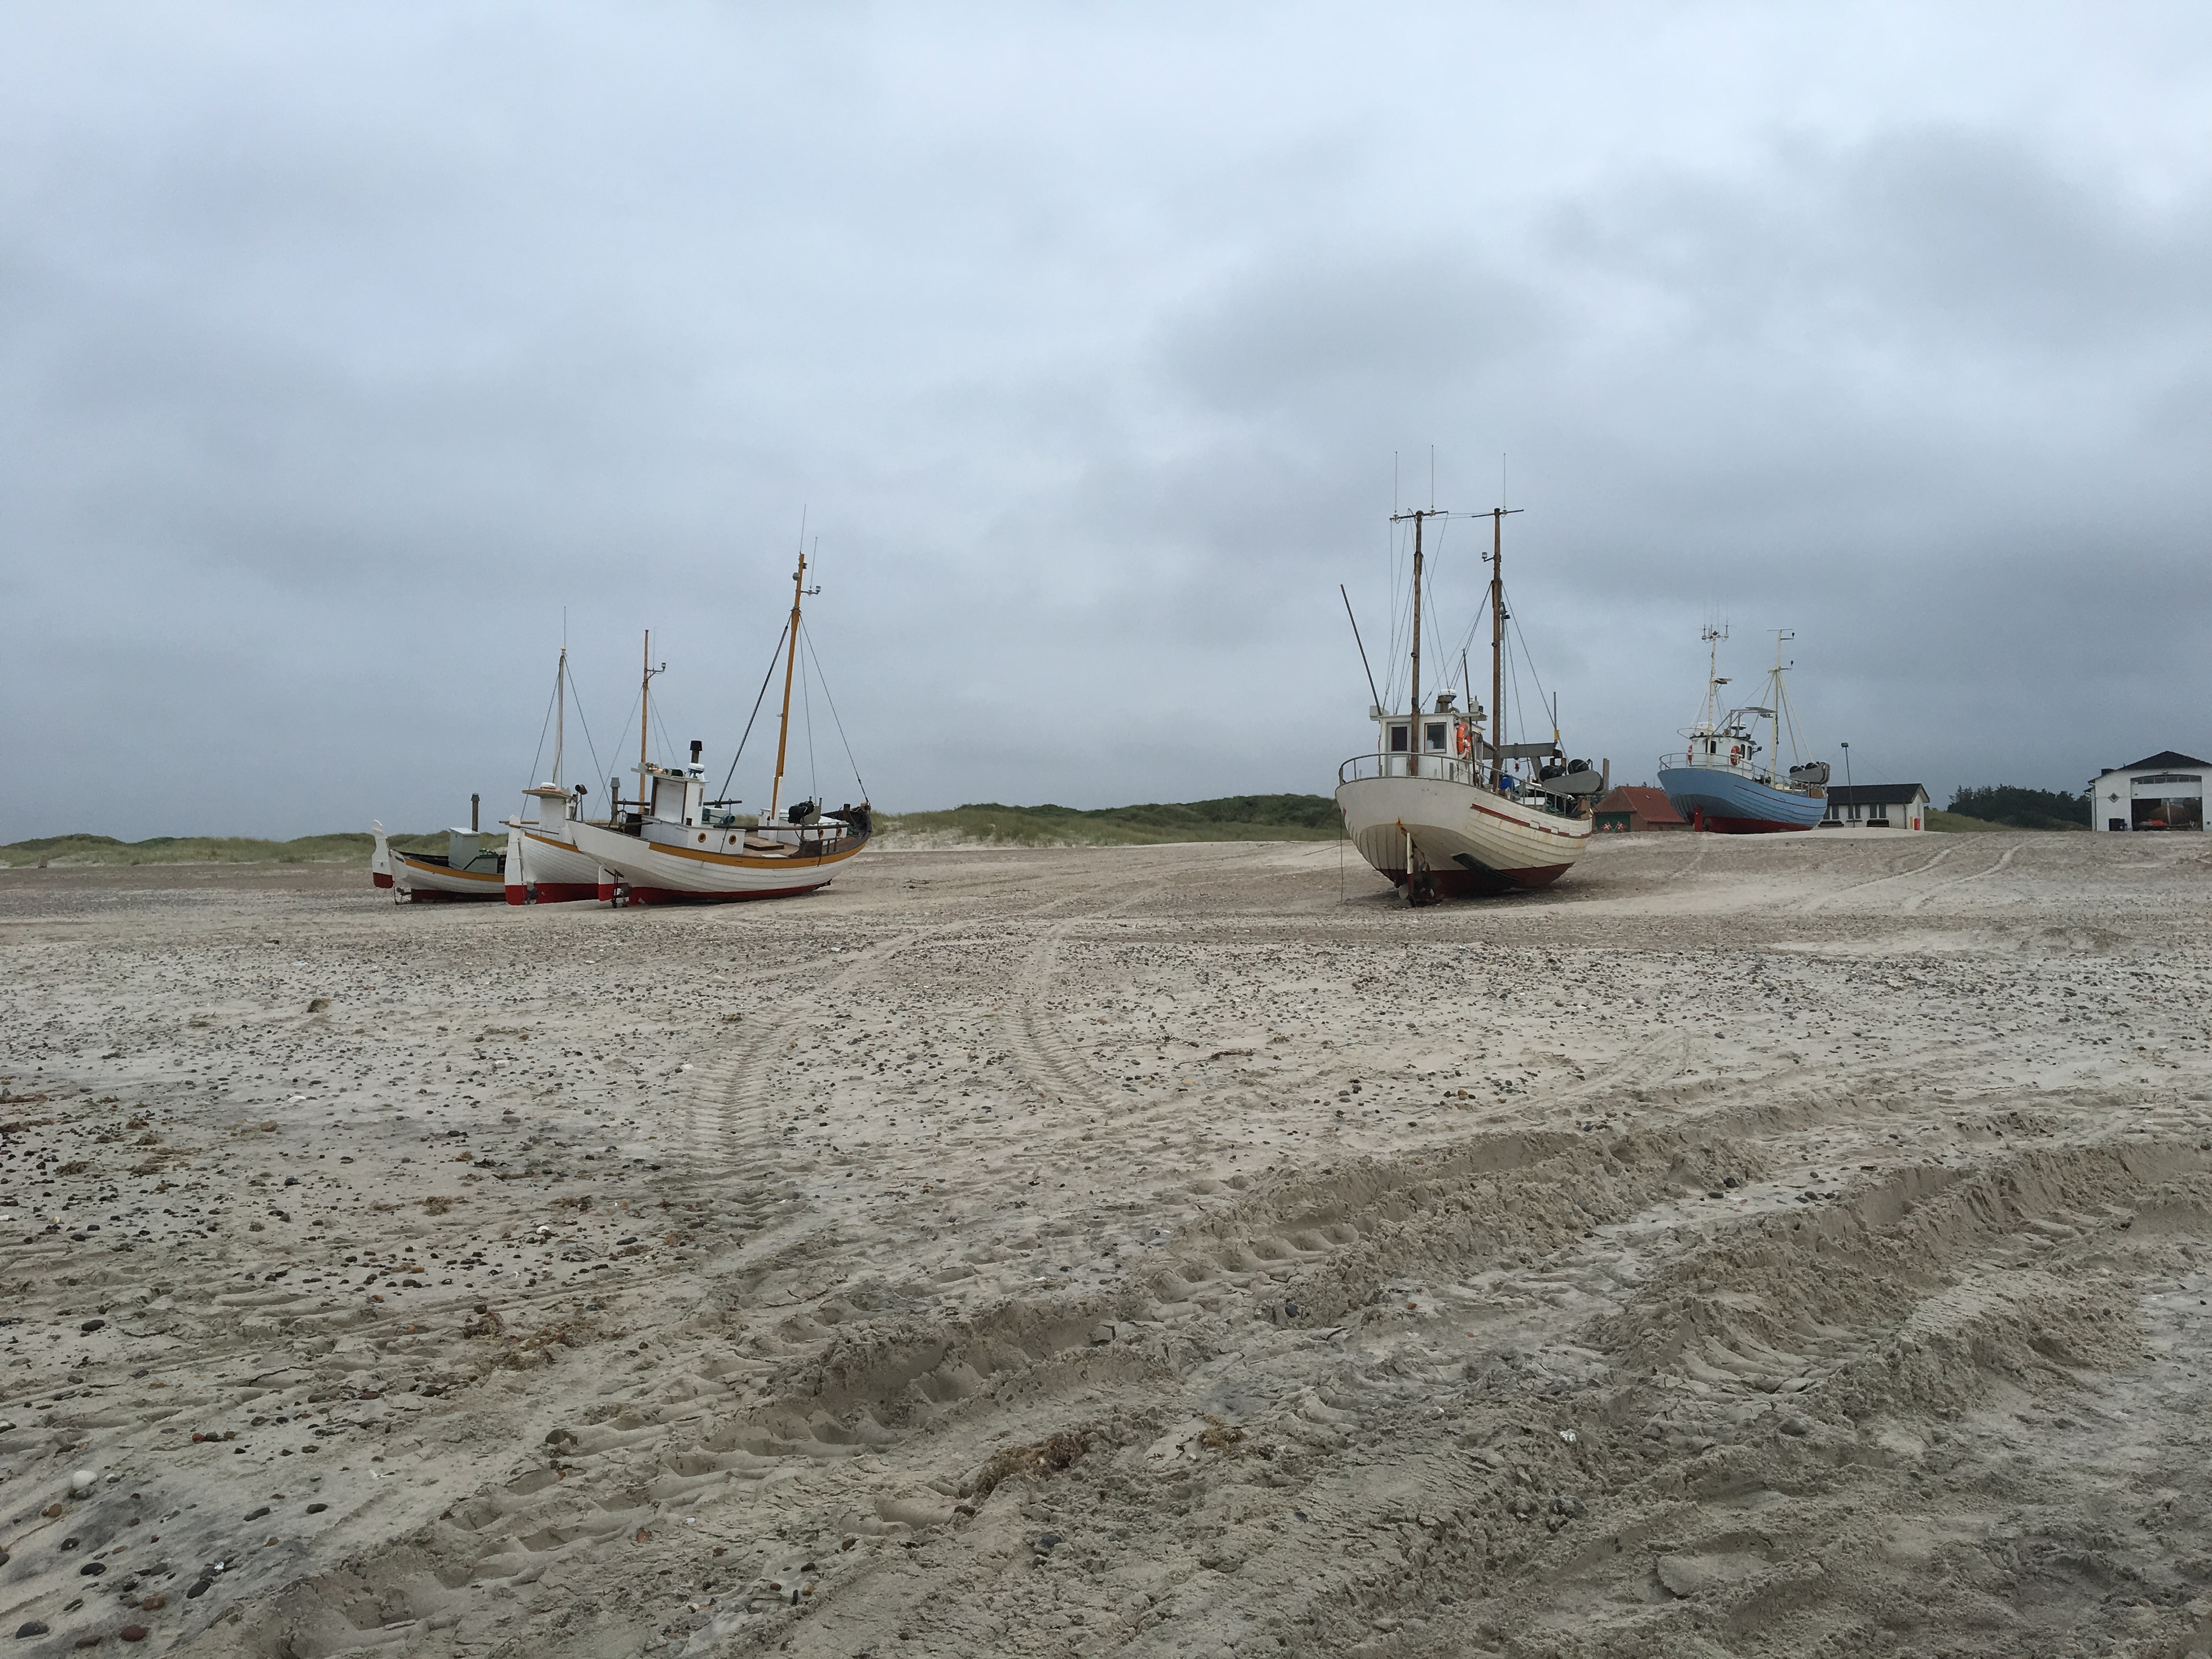
beach, landscape, sea, coast, water, sand, ocean, horizon, boat, shore, wind, ship, summer, seaside, vehicle, mast, natural, bay, waves, clouds, denmark, beautiful, channel, watercraft, sandy beach, both, fishing vessel, the sea, water edge, danish beach